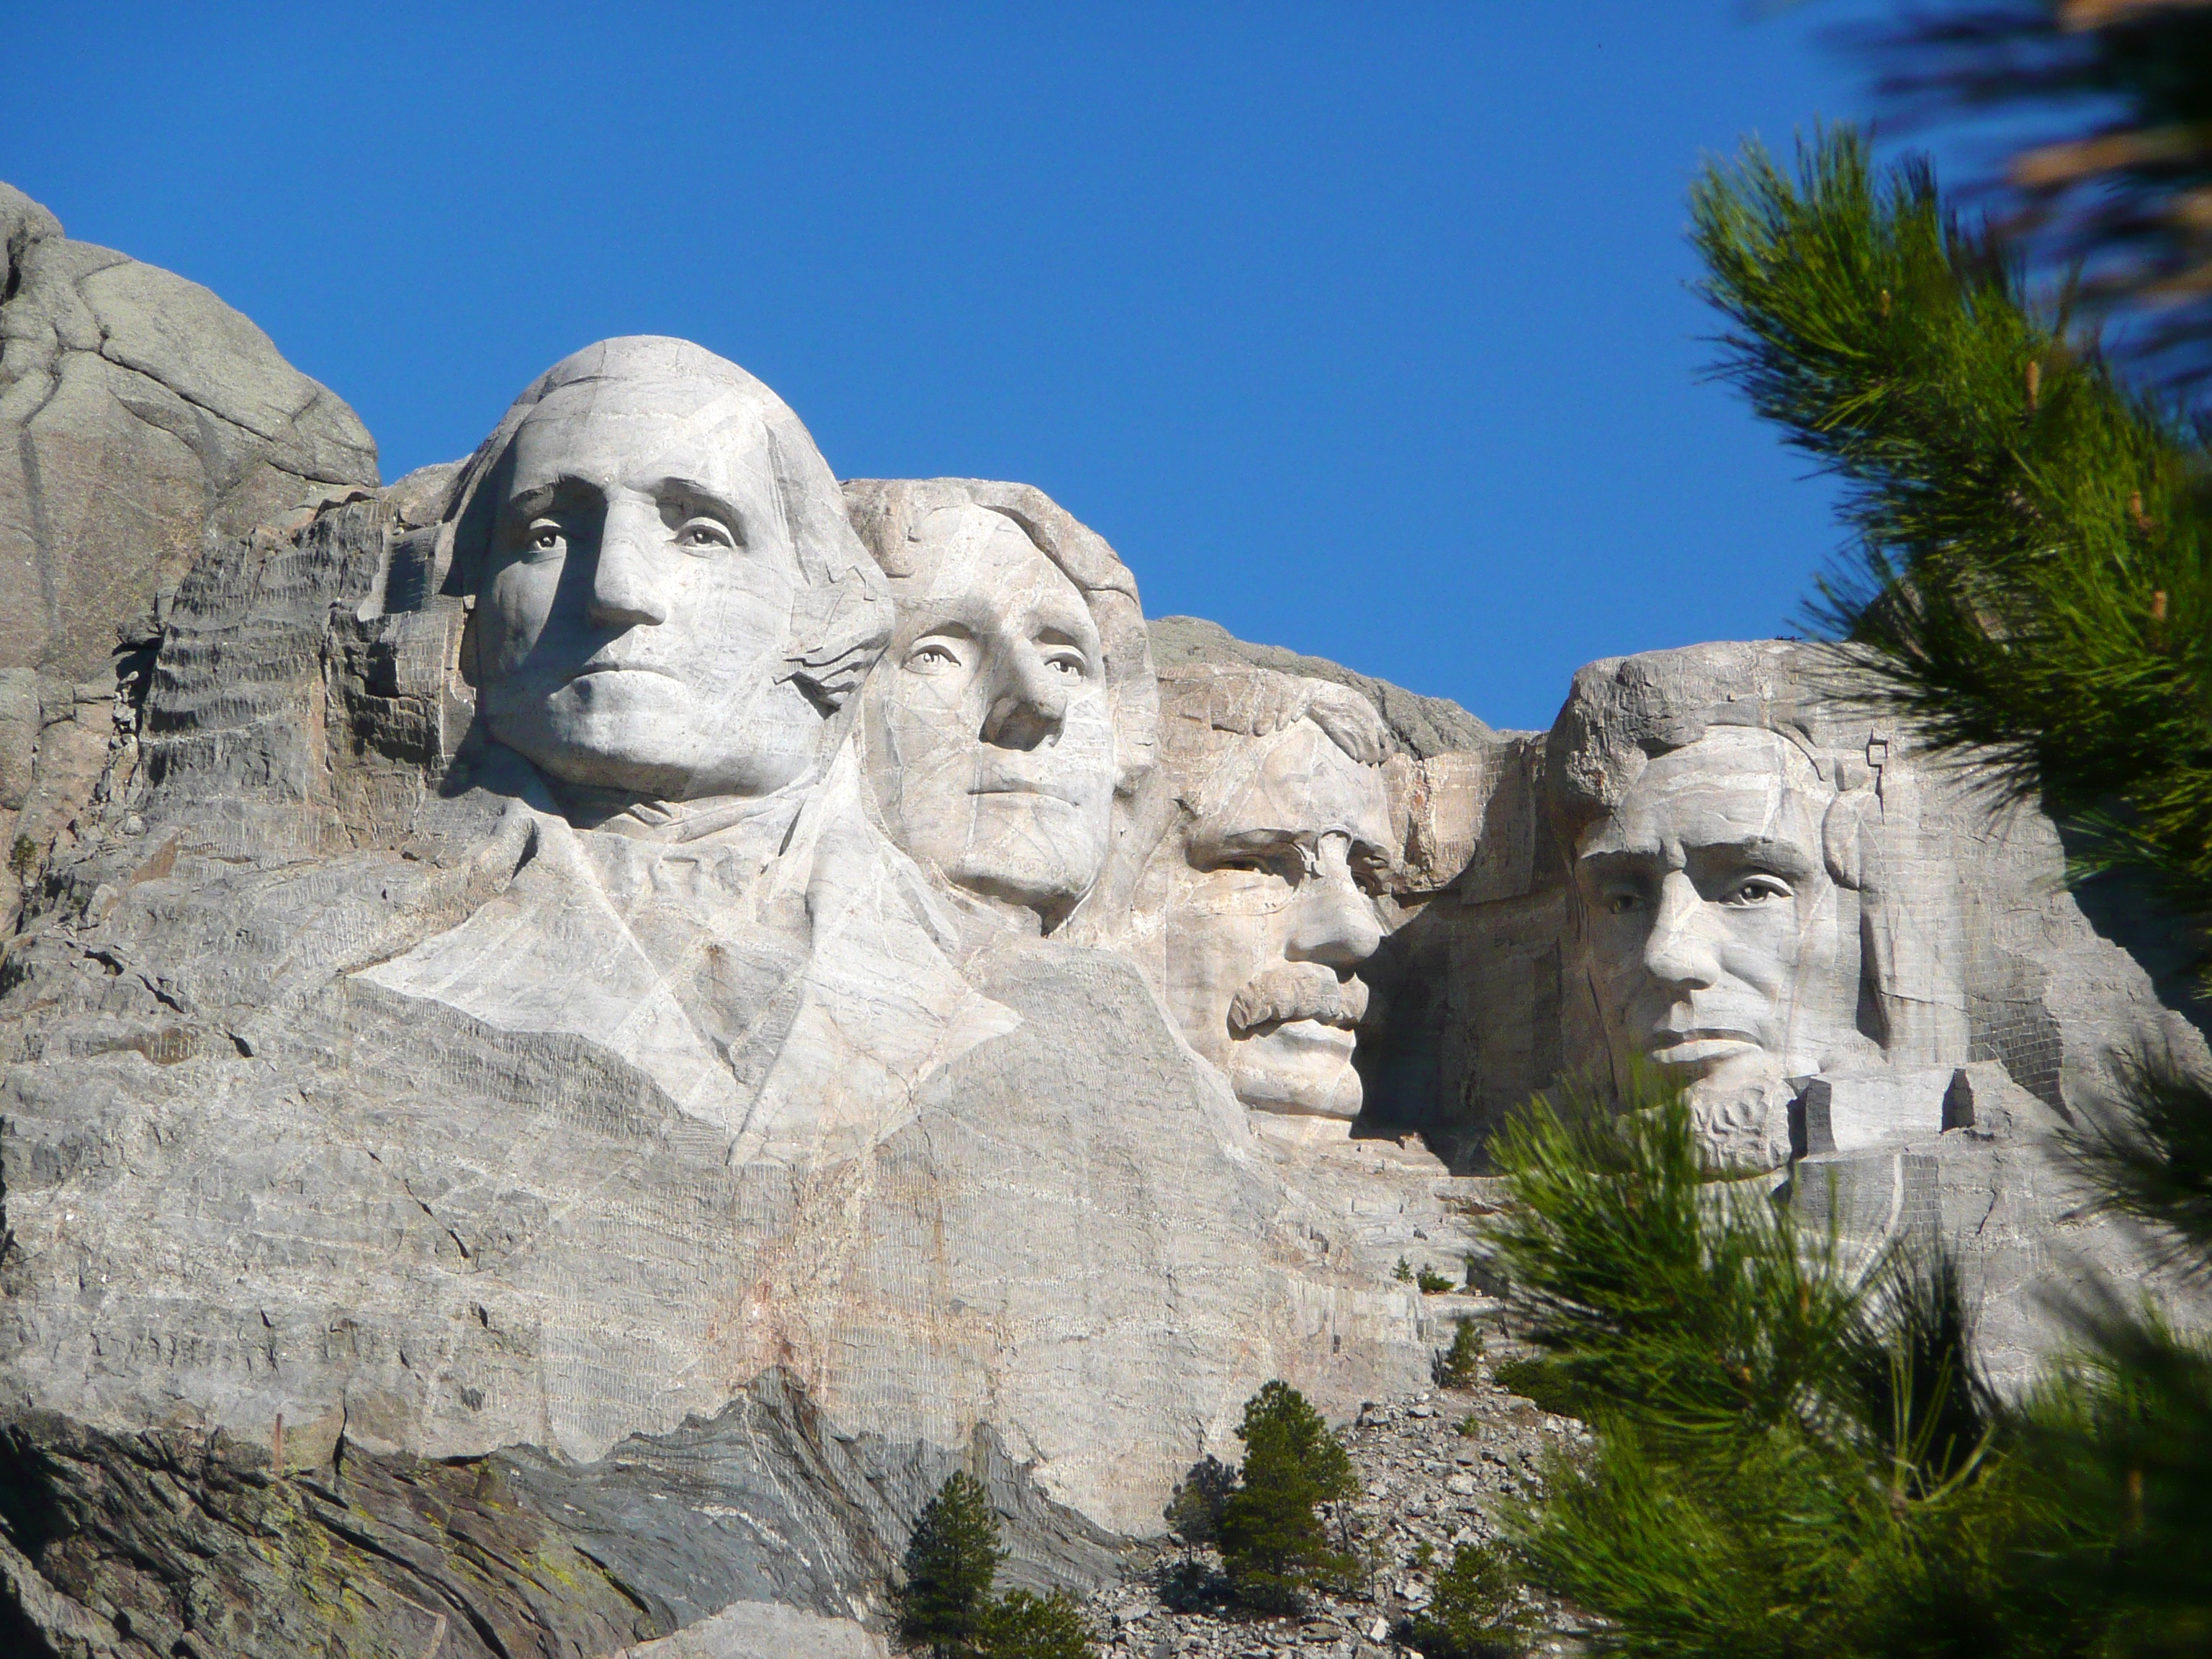
rock, valley, monument, formation, arch, usa, landmark, terrain, mount rushmore, face, geology, badlands, tourist attraction, south dakota, ancient history, presidents of america